Ekaterina Sochneva

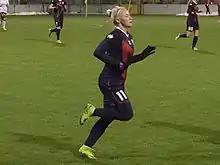

Ekaterina Aleksandrovna Sochneva is a Russian international football midfielder playing for Zenit Saint Petersburg in the Russian Championship.